Geoffrey Katsuhisa

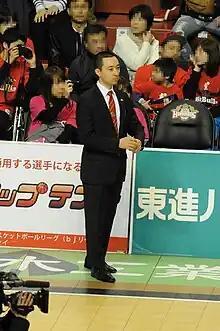
Geoffrey Katsuhisa.jpg

is the assistant coach of the Kawasaki Brave Thunders in the Japanese B.League.